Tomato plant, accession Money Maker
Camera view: tilt-top (135 deg); turntable rotation: 210 degrees
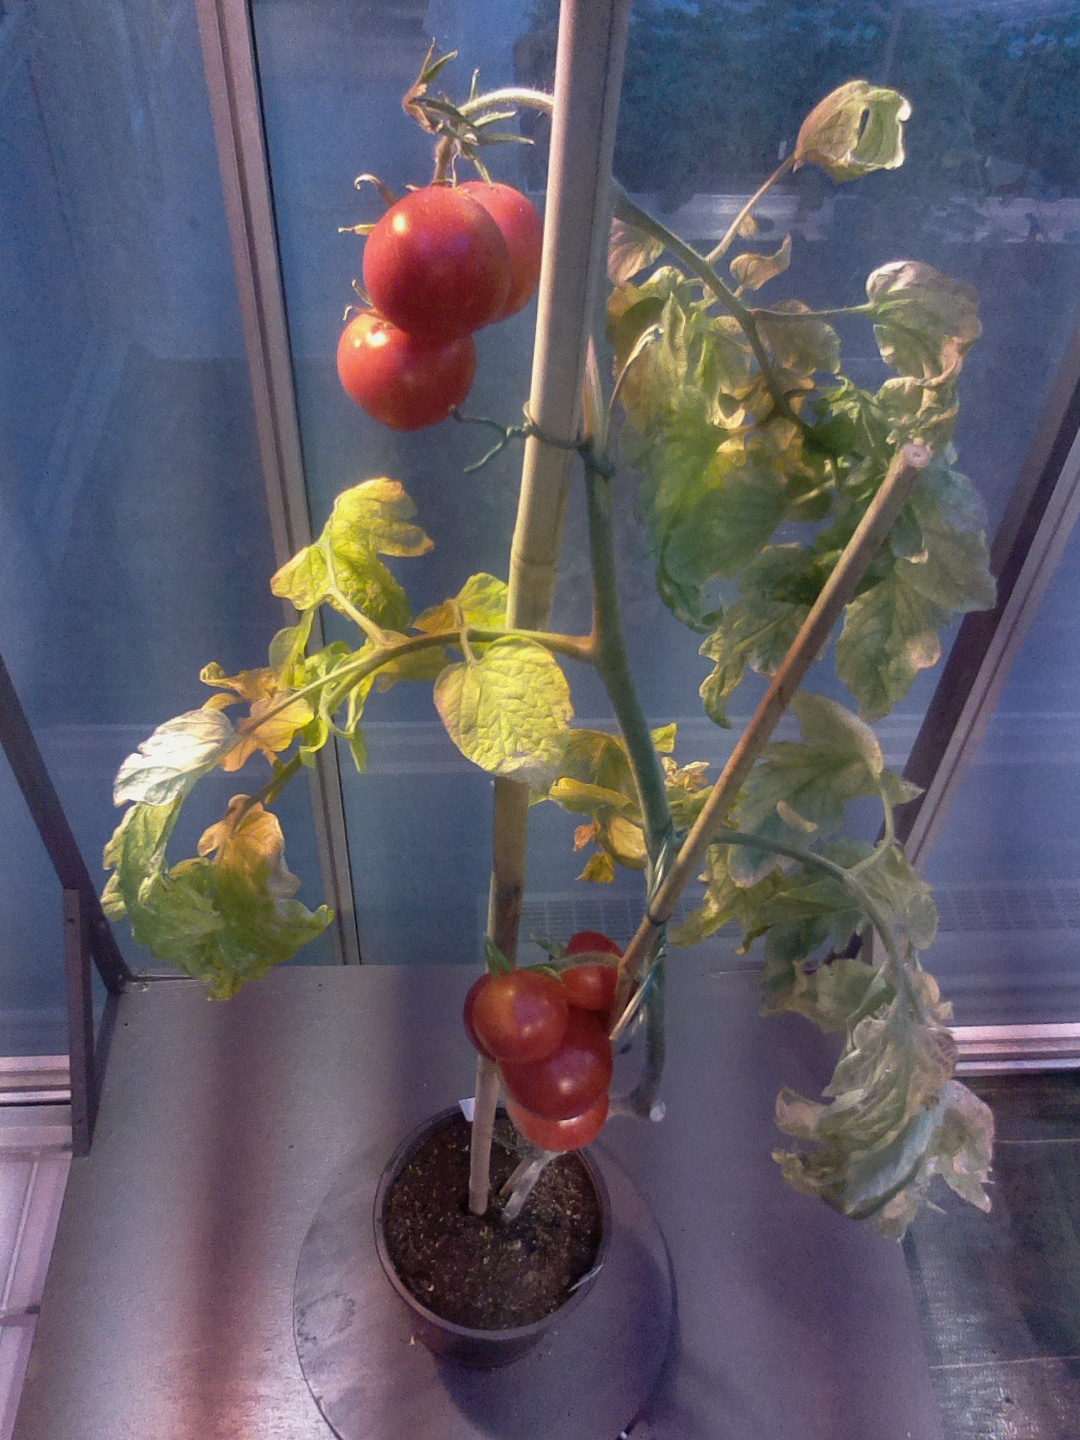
BBCH growth stage 89: 90%-100% of fruits show typical fully ripe color